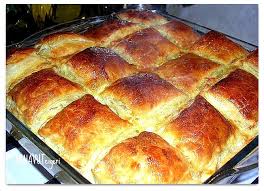
Yemek: borek